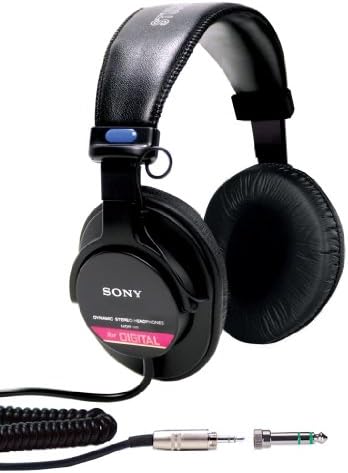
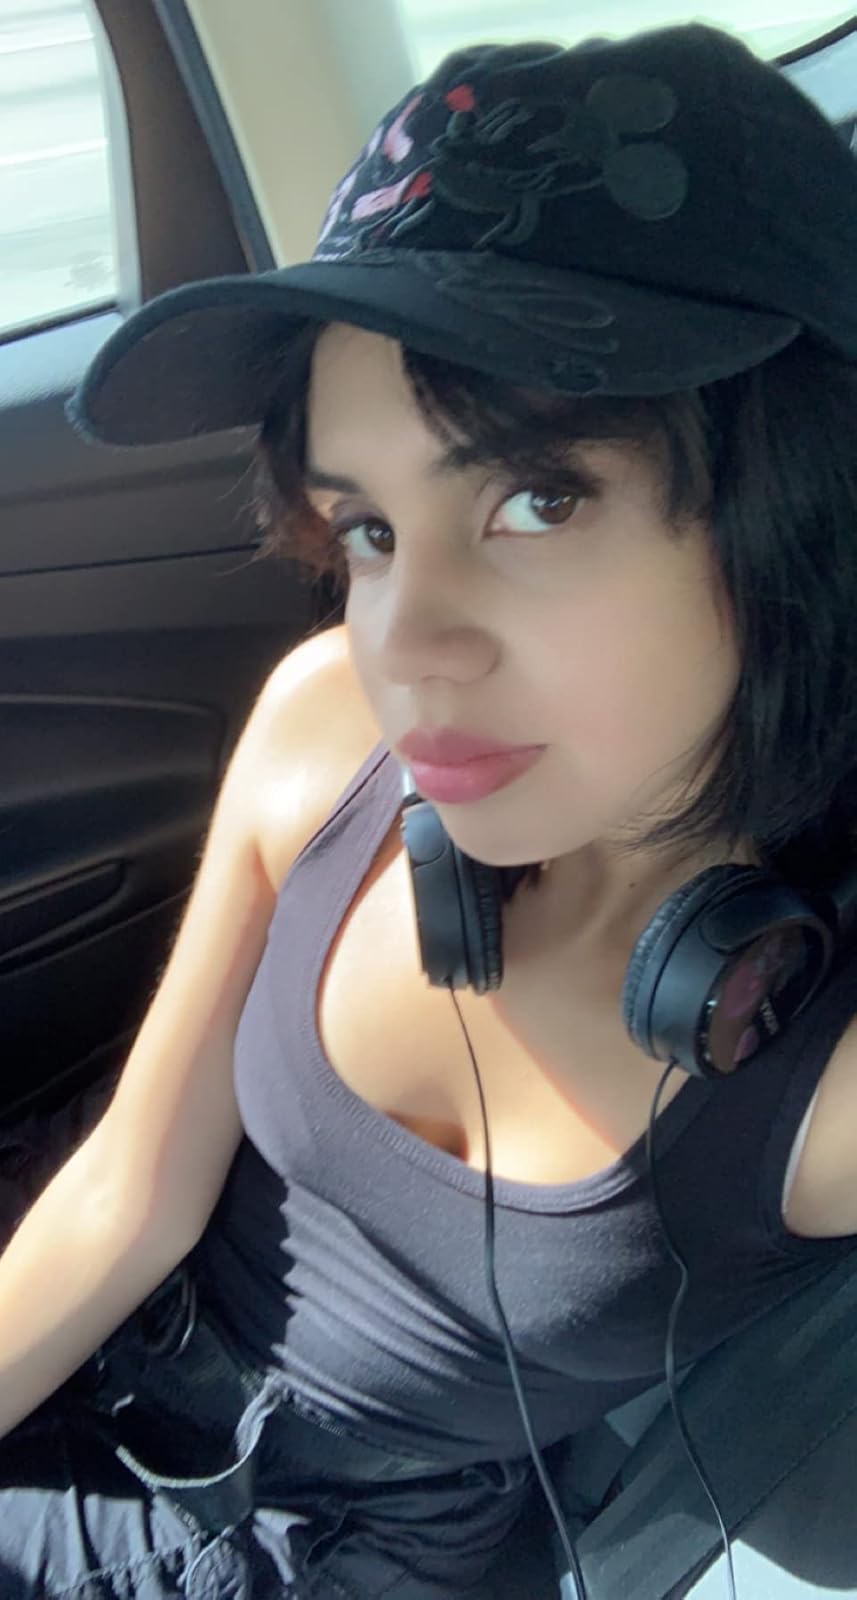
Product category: headphones
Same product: no